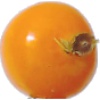
Label: physalis